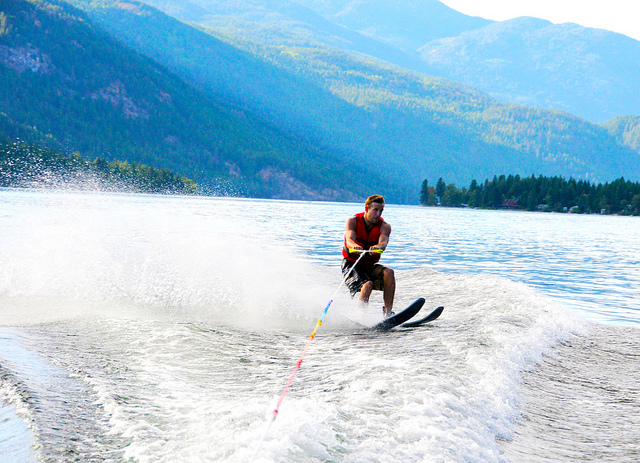
Loan man is surfing behind a boat on water skis.

Man in a life jacket water skiing behind a boat.